Mosque

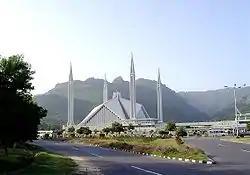
Faisal Mosque in Islamabad is the largest mosque in Pakistan and in South Asia with a capacity of 300,000

Muslim empires were instrumental in the evolution and spread of mosques. Although mosques were first established in India during the seventh century, they were not commonplace across the subcontinent until the arrival of the Mughals in the 16th and 17th centuries. Reflecting their Timurid origins, Mughal-style mosques included onion domes, pointed arches, and elaborate circular minarets, features common in the Persian and Central Asian styles. The Jama Masjid in Delhi and the Badshahi Mosque in Lahore, built in a similar manner in the mid-17th century, remain two of the largest mosques on the Indian subcontinent.